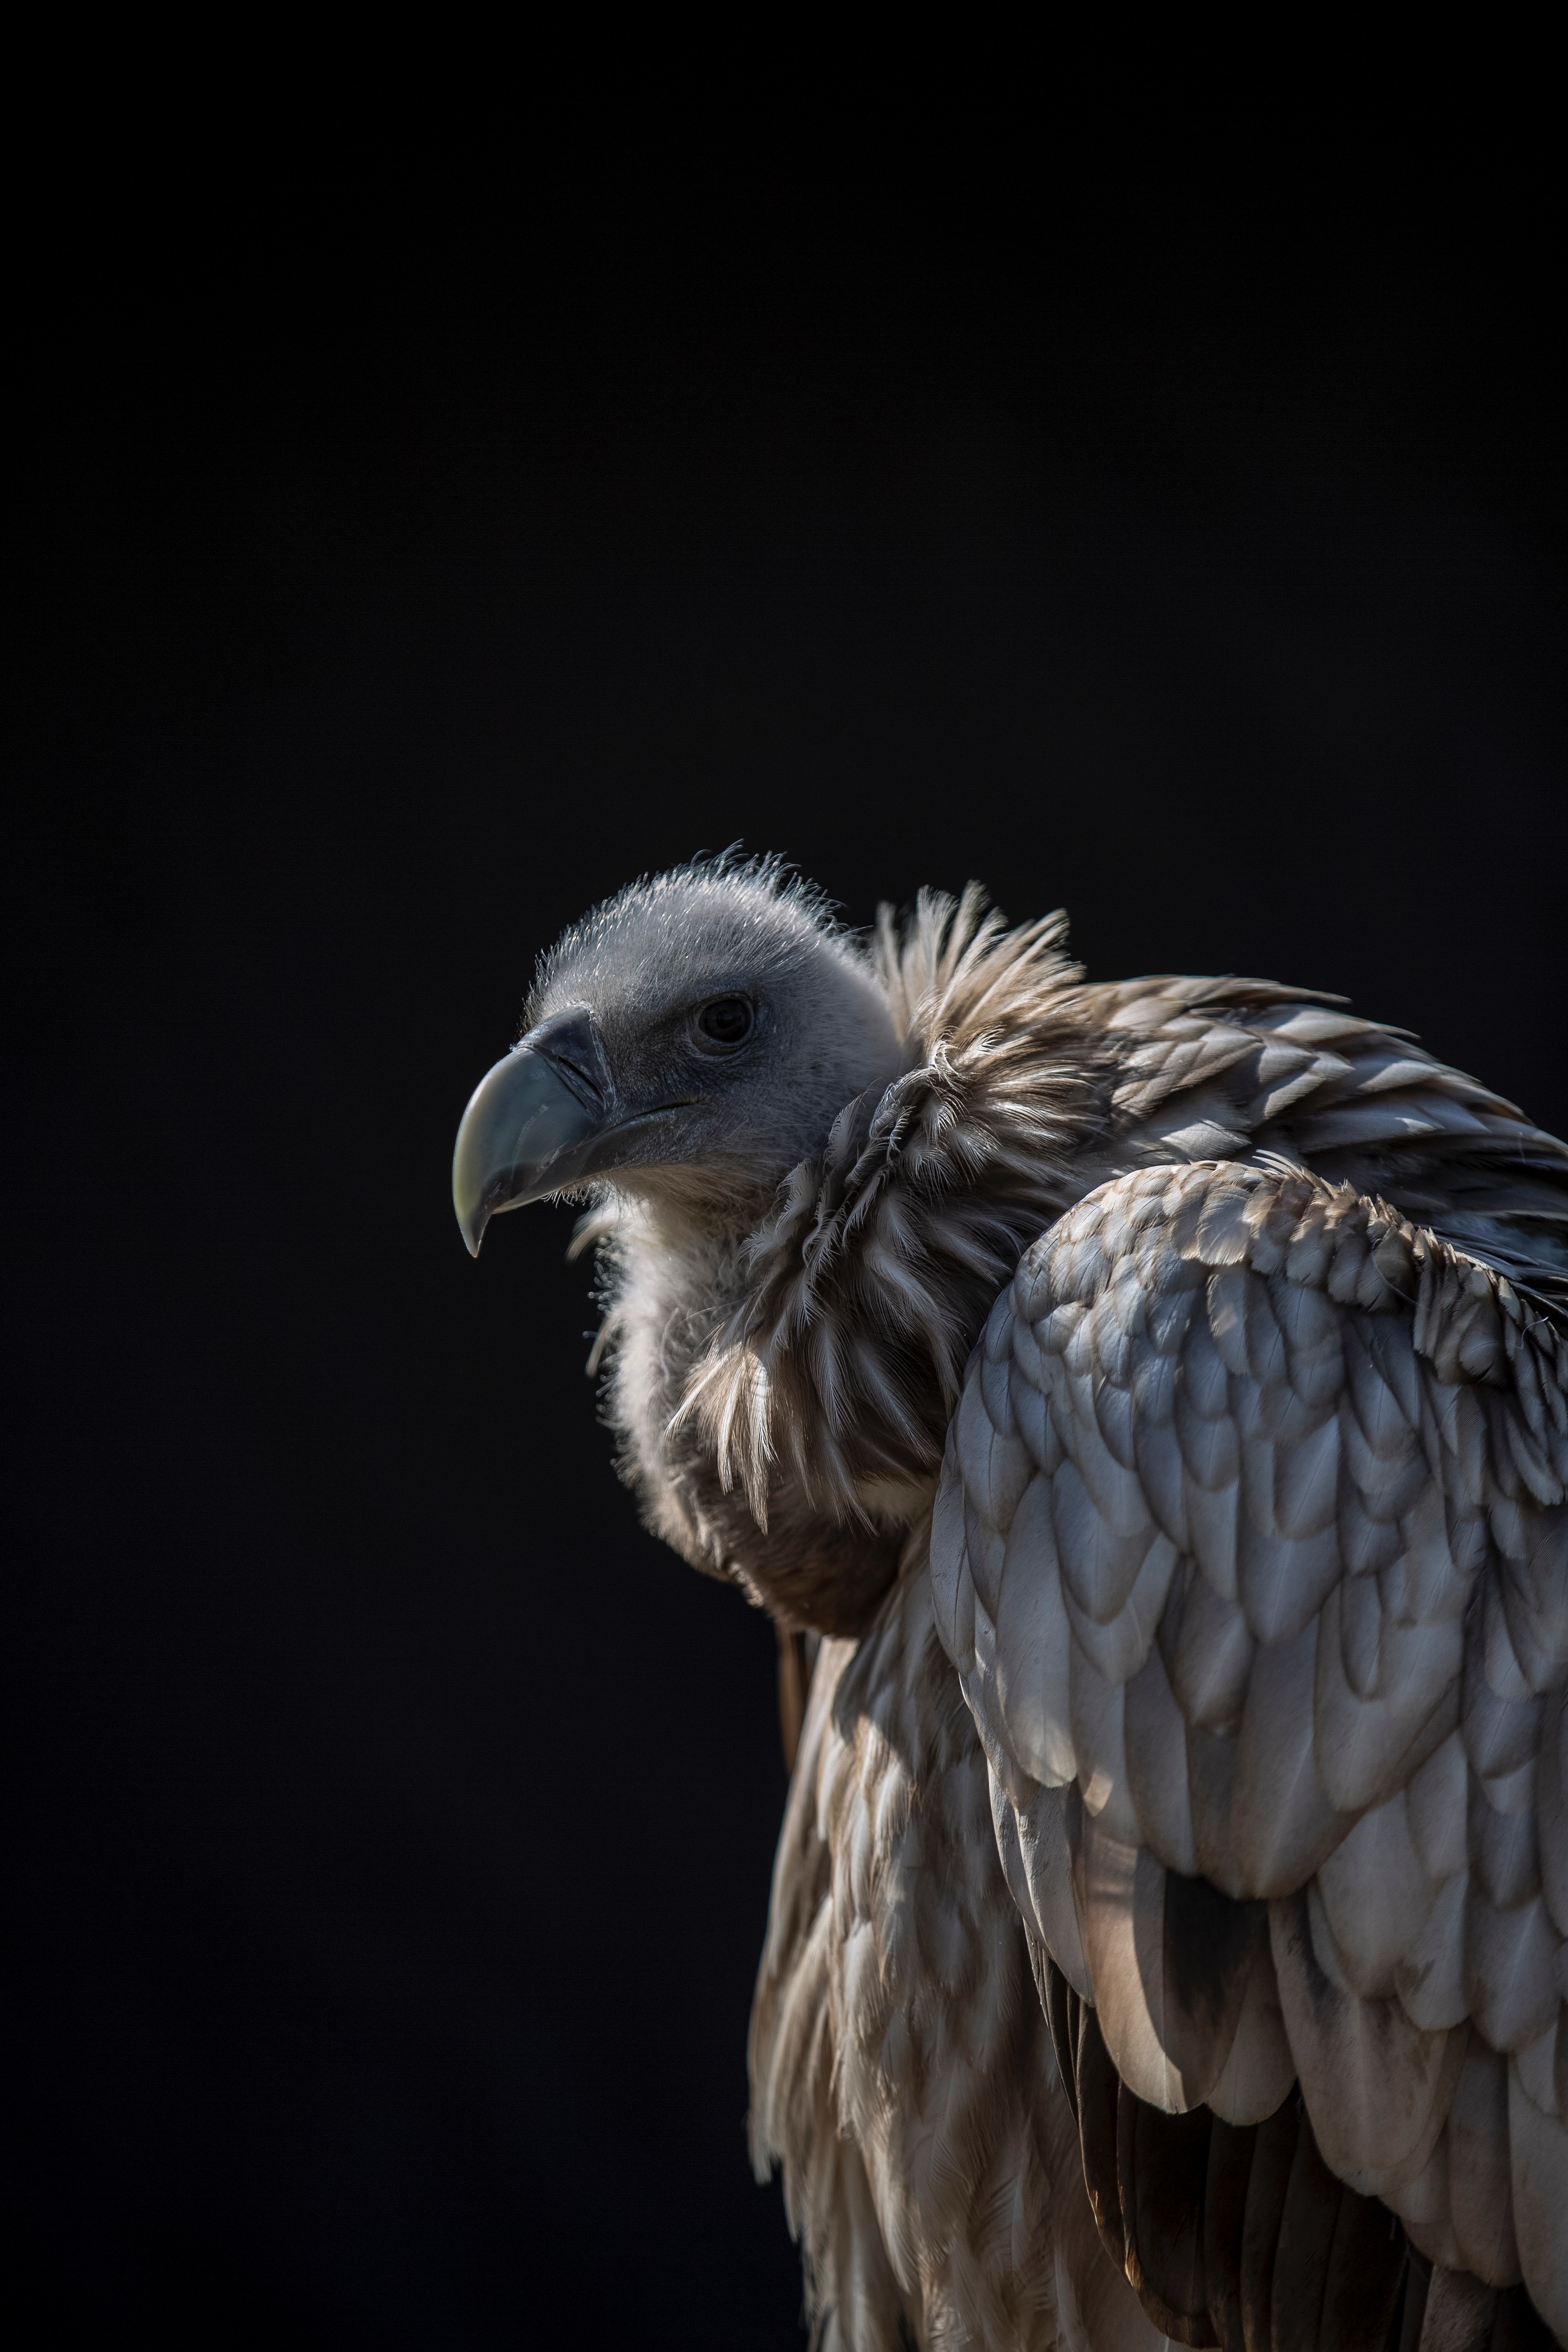
vertebrate, bird, beak, bird of prey, feather, accipitriformes, wildlife, organism, vulture, wing, falconiformes